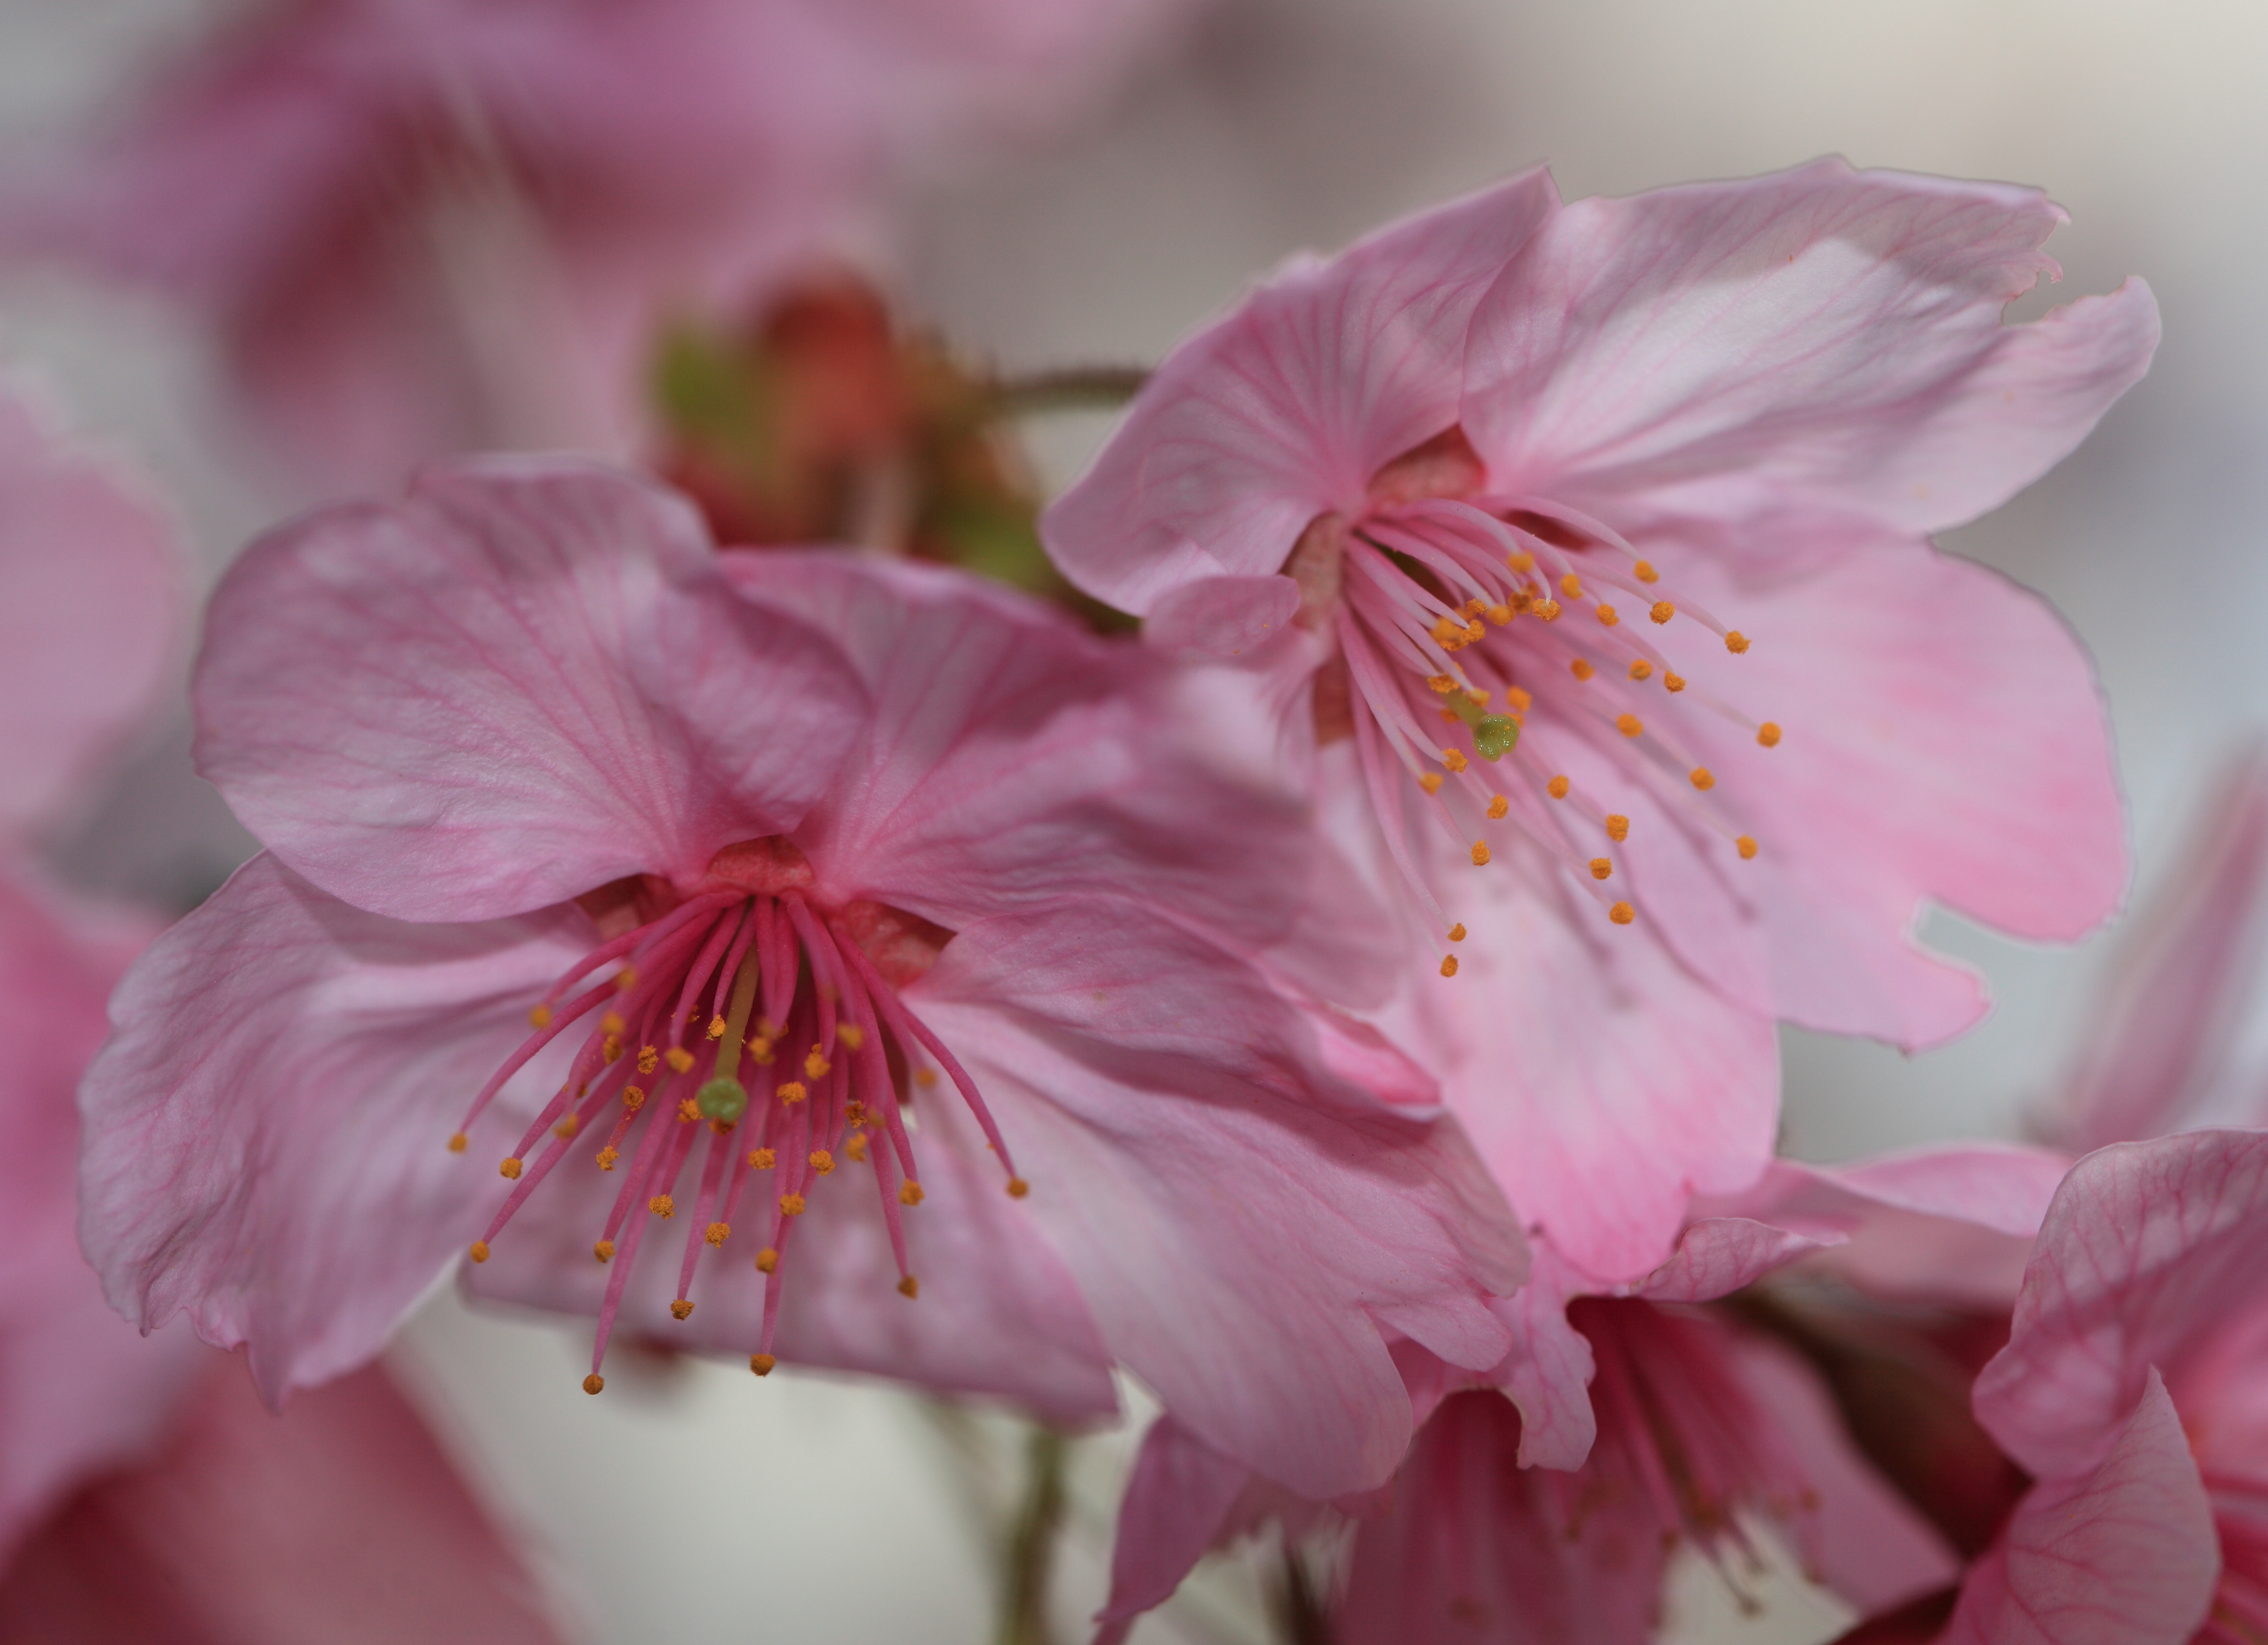
blossom, plant, flower, petal, high, pink, flora, cherry blossom, shrub, 5d, sakura, hires, markii, hi, res, resolution, ibaraki, cherryblossoms, kasama, atagosan, macro photography, flowering plant, land plant